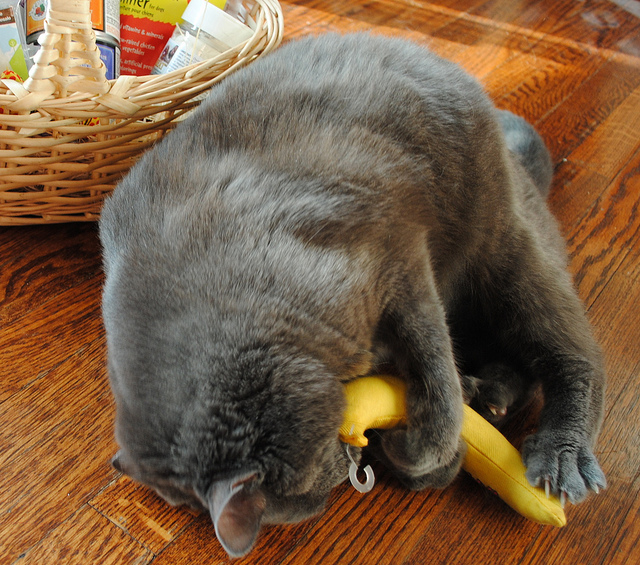
user: Given an image and a question. Answer the question in a short answer. Question: What kind of cat is this? Short Answer:
assistant: grey